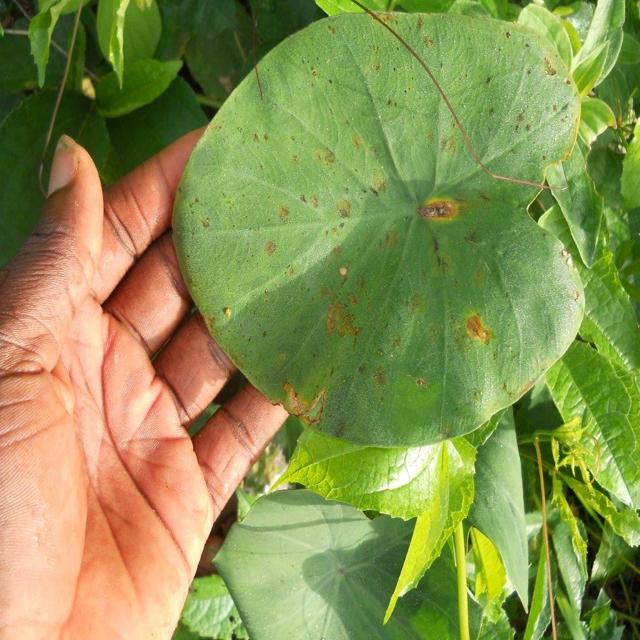
Label: Early_Blight